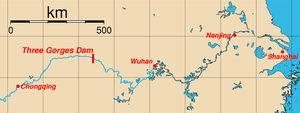
Le barrage des Trois-Gorges est un barrage situé au cœur de la Chine, sur le Yangzi Jiang, dans la province du Hubei. Il a été mis en production par étapes de 2006 à 2009 et a créé une retenue de 600 kilomètres de longueur.